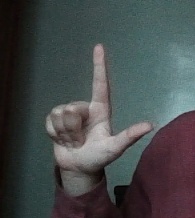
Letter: laam